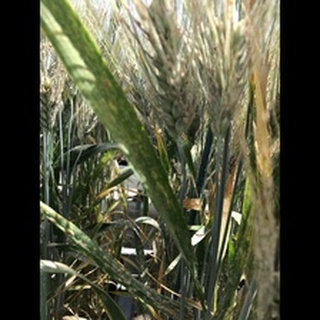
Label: wheat_mildew